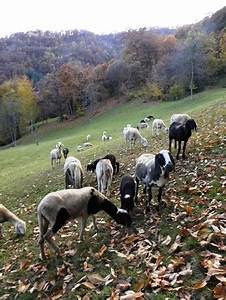
Label: sheep